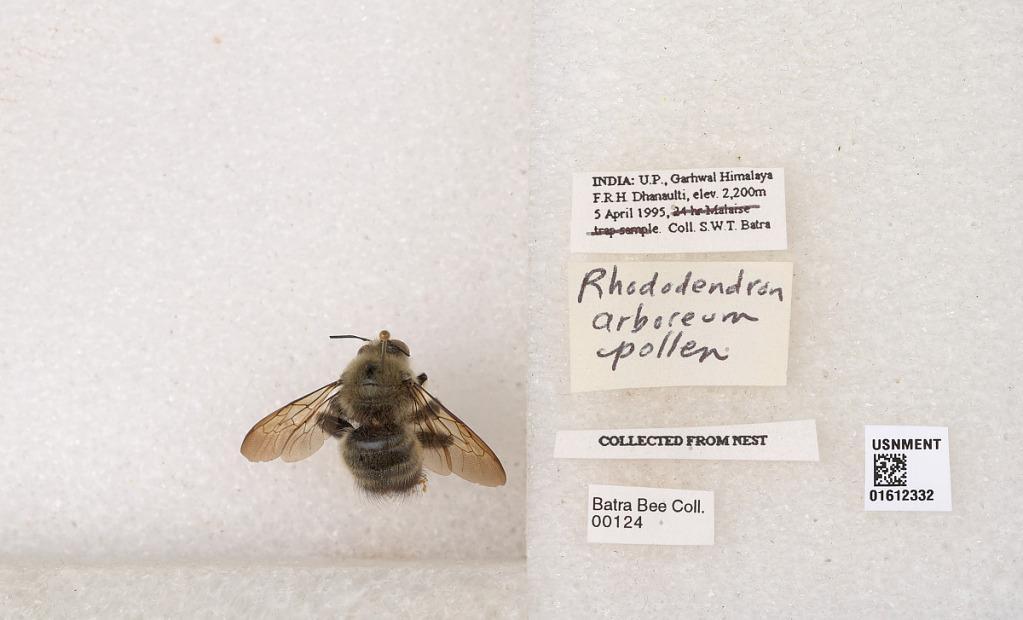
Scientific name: Xylocopa
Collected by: S. Batra
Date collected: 1995-4-5
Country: India
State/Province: Tehri Garhwal
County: U.P., Himalaya, F.R.H. Dhanaulti